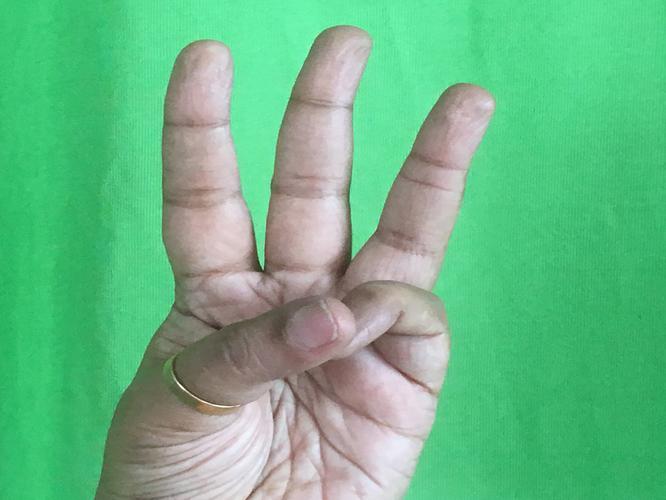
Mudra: Trishulam
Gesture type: single_hand